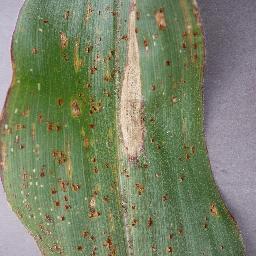
Label: Corn___Northern_Leaf_Blight